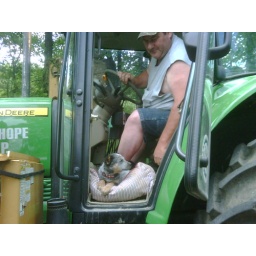
Mower Driver and dog on road in hills of Southern Ohio near Clear Creek Park.